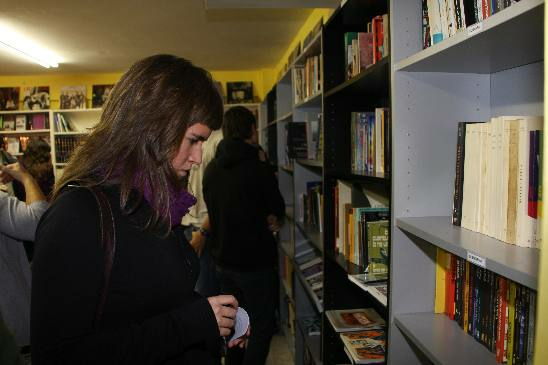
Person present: Yes